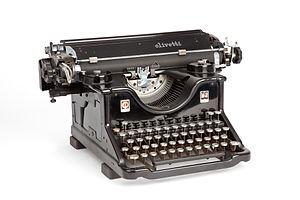
Olivetti est une société italienne fondée par Camillo Olivetti en 1908 à Ivrée. Sous l'égide de la famille Olivetti, la société devint un des leaders mondiaux dans la fabrication de machines à écrire mécaniques, puis électriques, avant de se lancer dans l'informatique. Elle développe aujourd'hui des imprimantes professionnelles, des caisses enregistreuses, des tableaux interactifs, des tablettes et des machines d'impression tridimensionnelle.
Camillo Olivetti fut un ingénieur, dessinateur industriel et entrepreneur italien. Il fut le fondateur de la société italienne Olivetti.